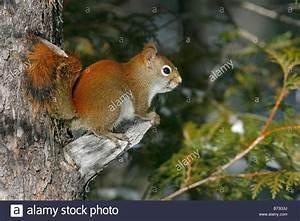
squirrel